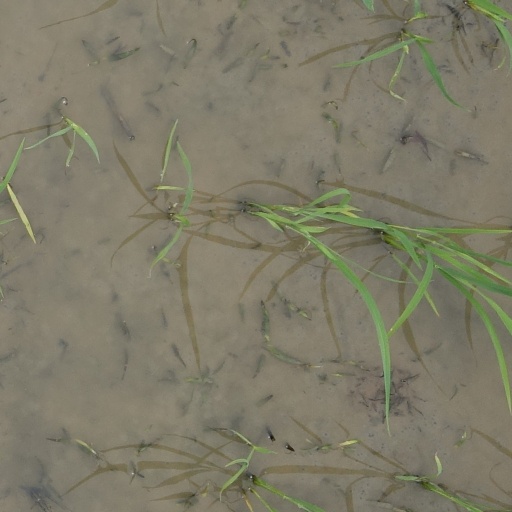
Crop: rice